Logan Institute of Religion

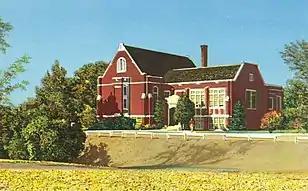

The Logan Institute was first opened in 1929, and has since been expanded with five additions. This has led to the building-block feel as different sections were added over time.